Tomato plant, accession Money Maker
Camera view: bottom (45 deg); turntable rotation: 210 degrees
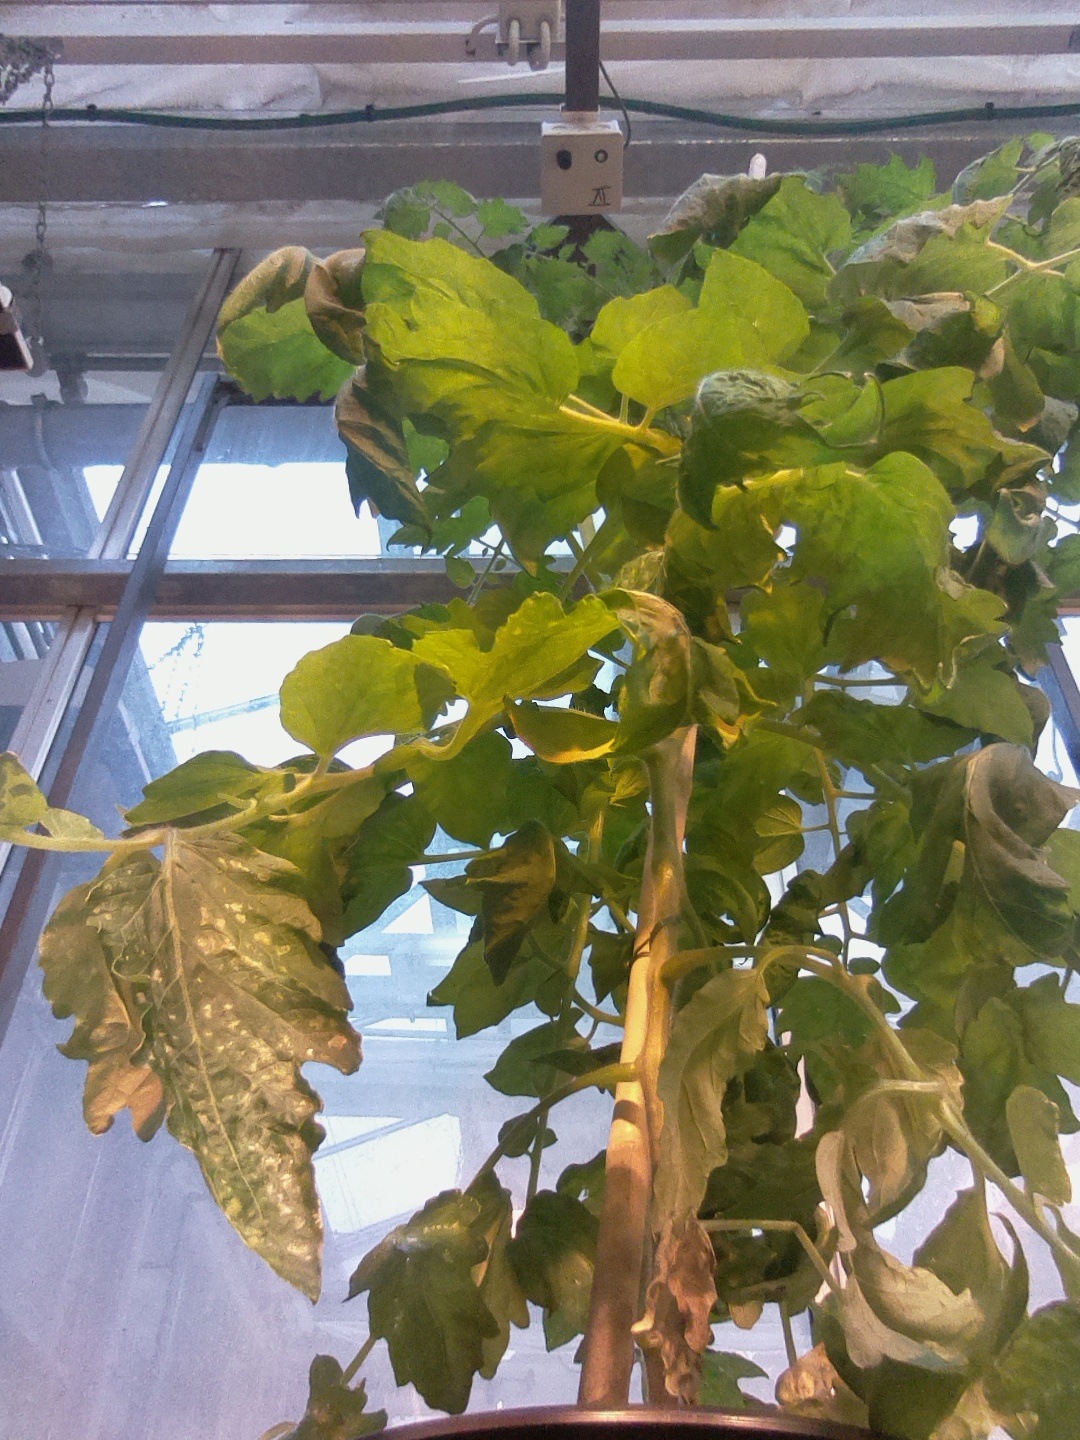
BBCH growth stage 67: Full flowering, 70%-80% of flowers open, more petals falling